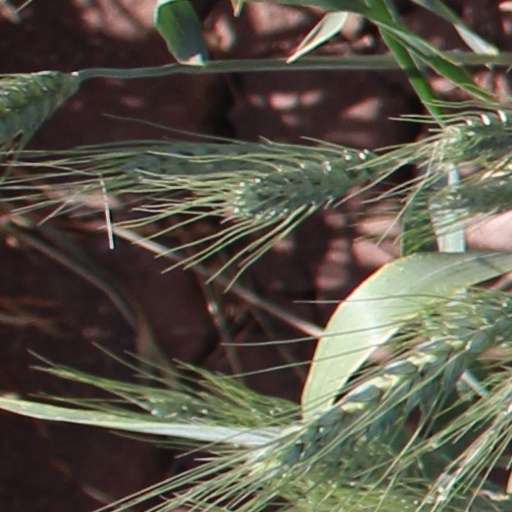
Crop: wheat